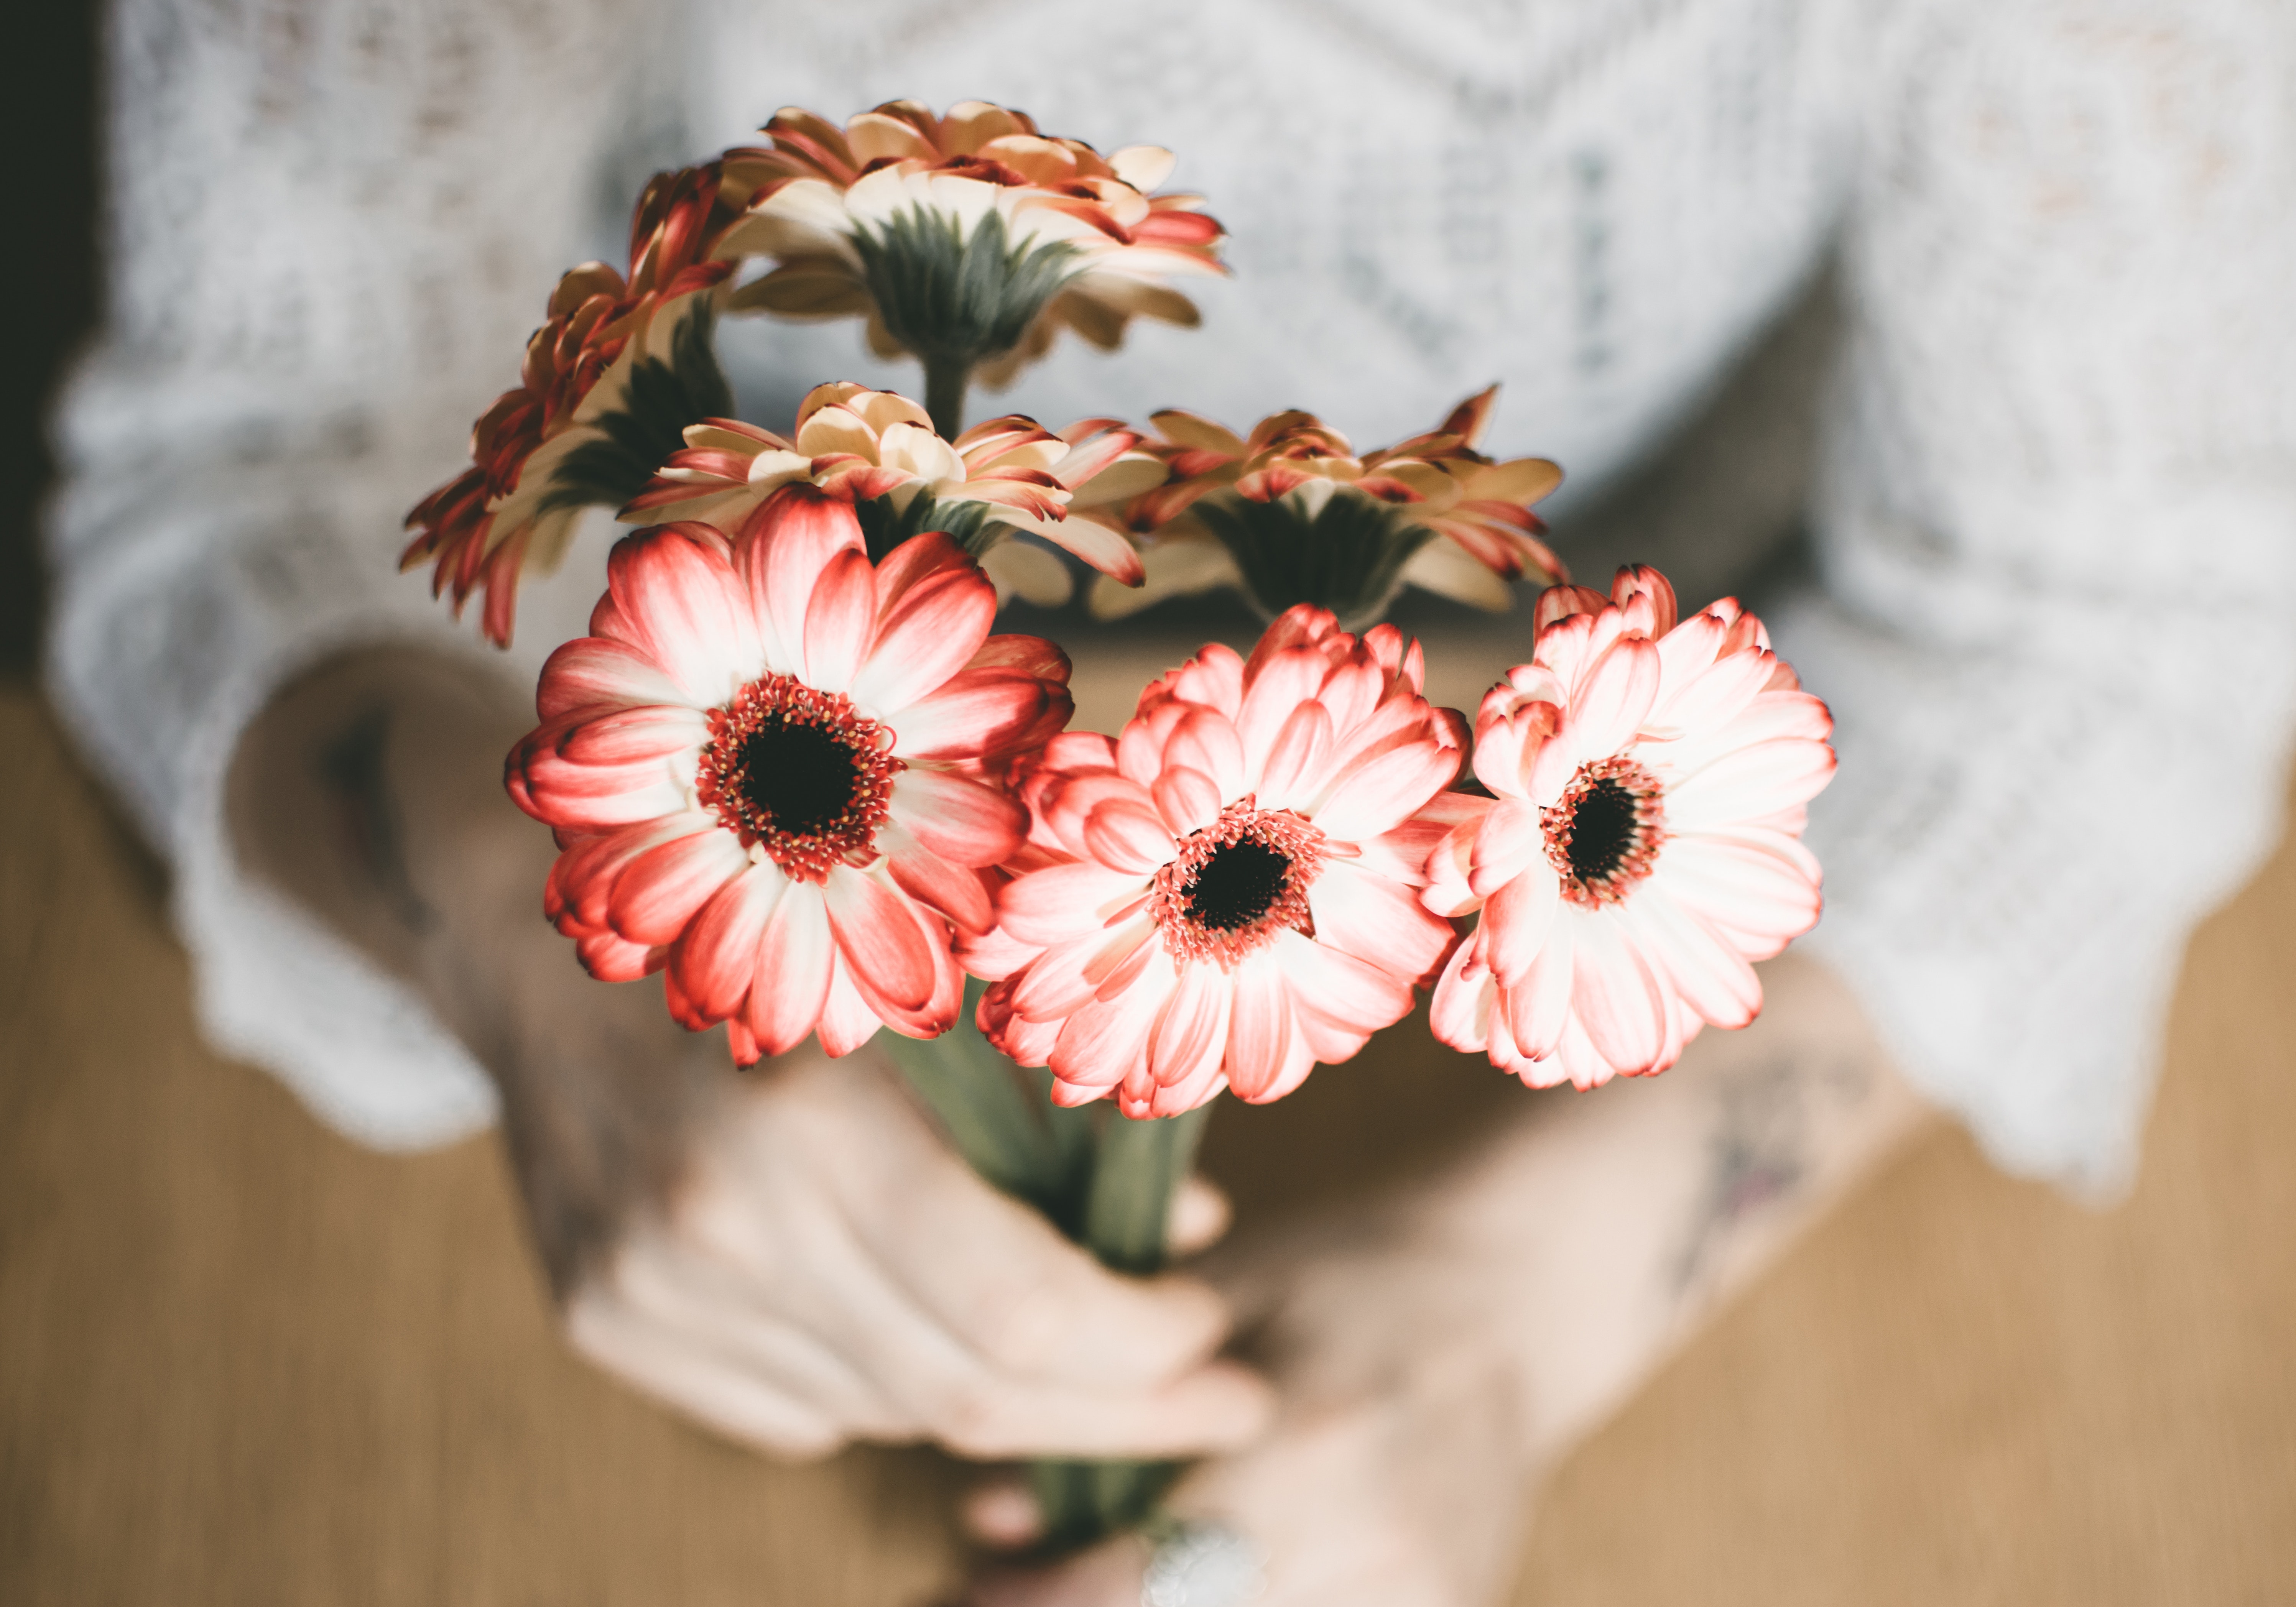
flower, barberton daisy, gerbera, cut flowers, plant, petal, flowering plant, bouquet, pink, artificial flower, floral design, still life photography, flower arranging, peach, floristry, daisy family, wildflower